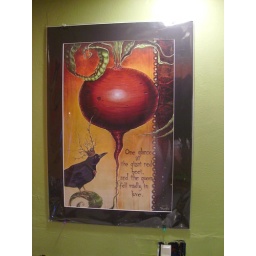
kitchen wall with inspiration painting by Shanna Trumbly